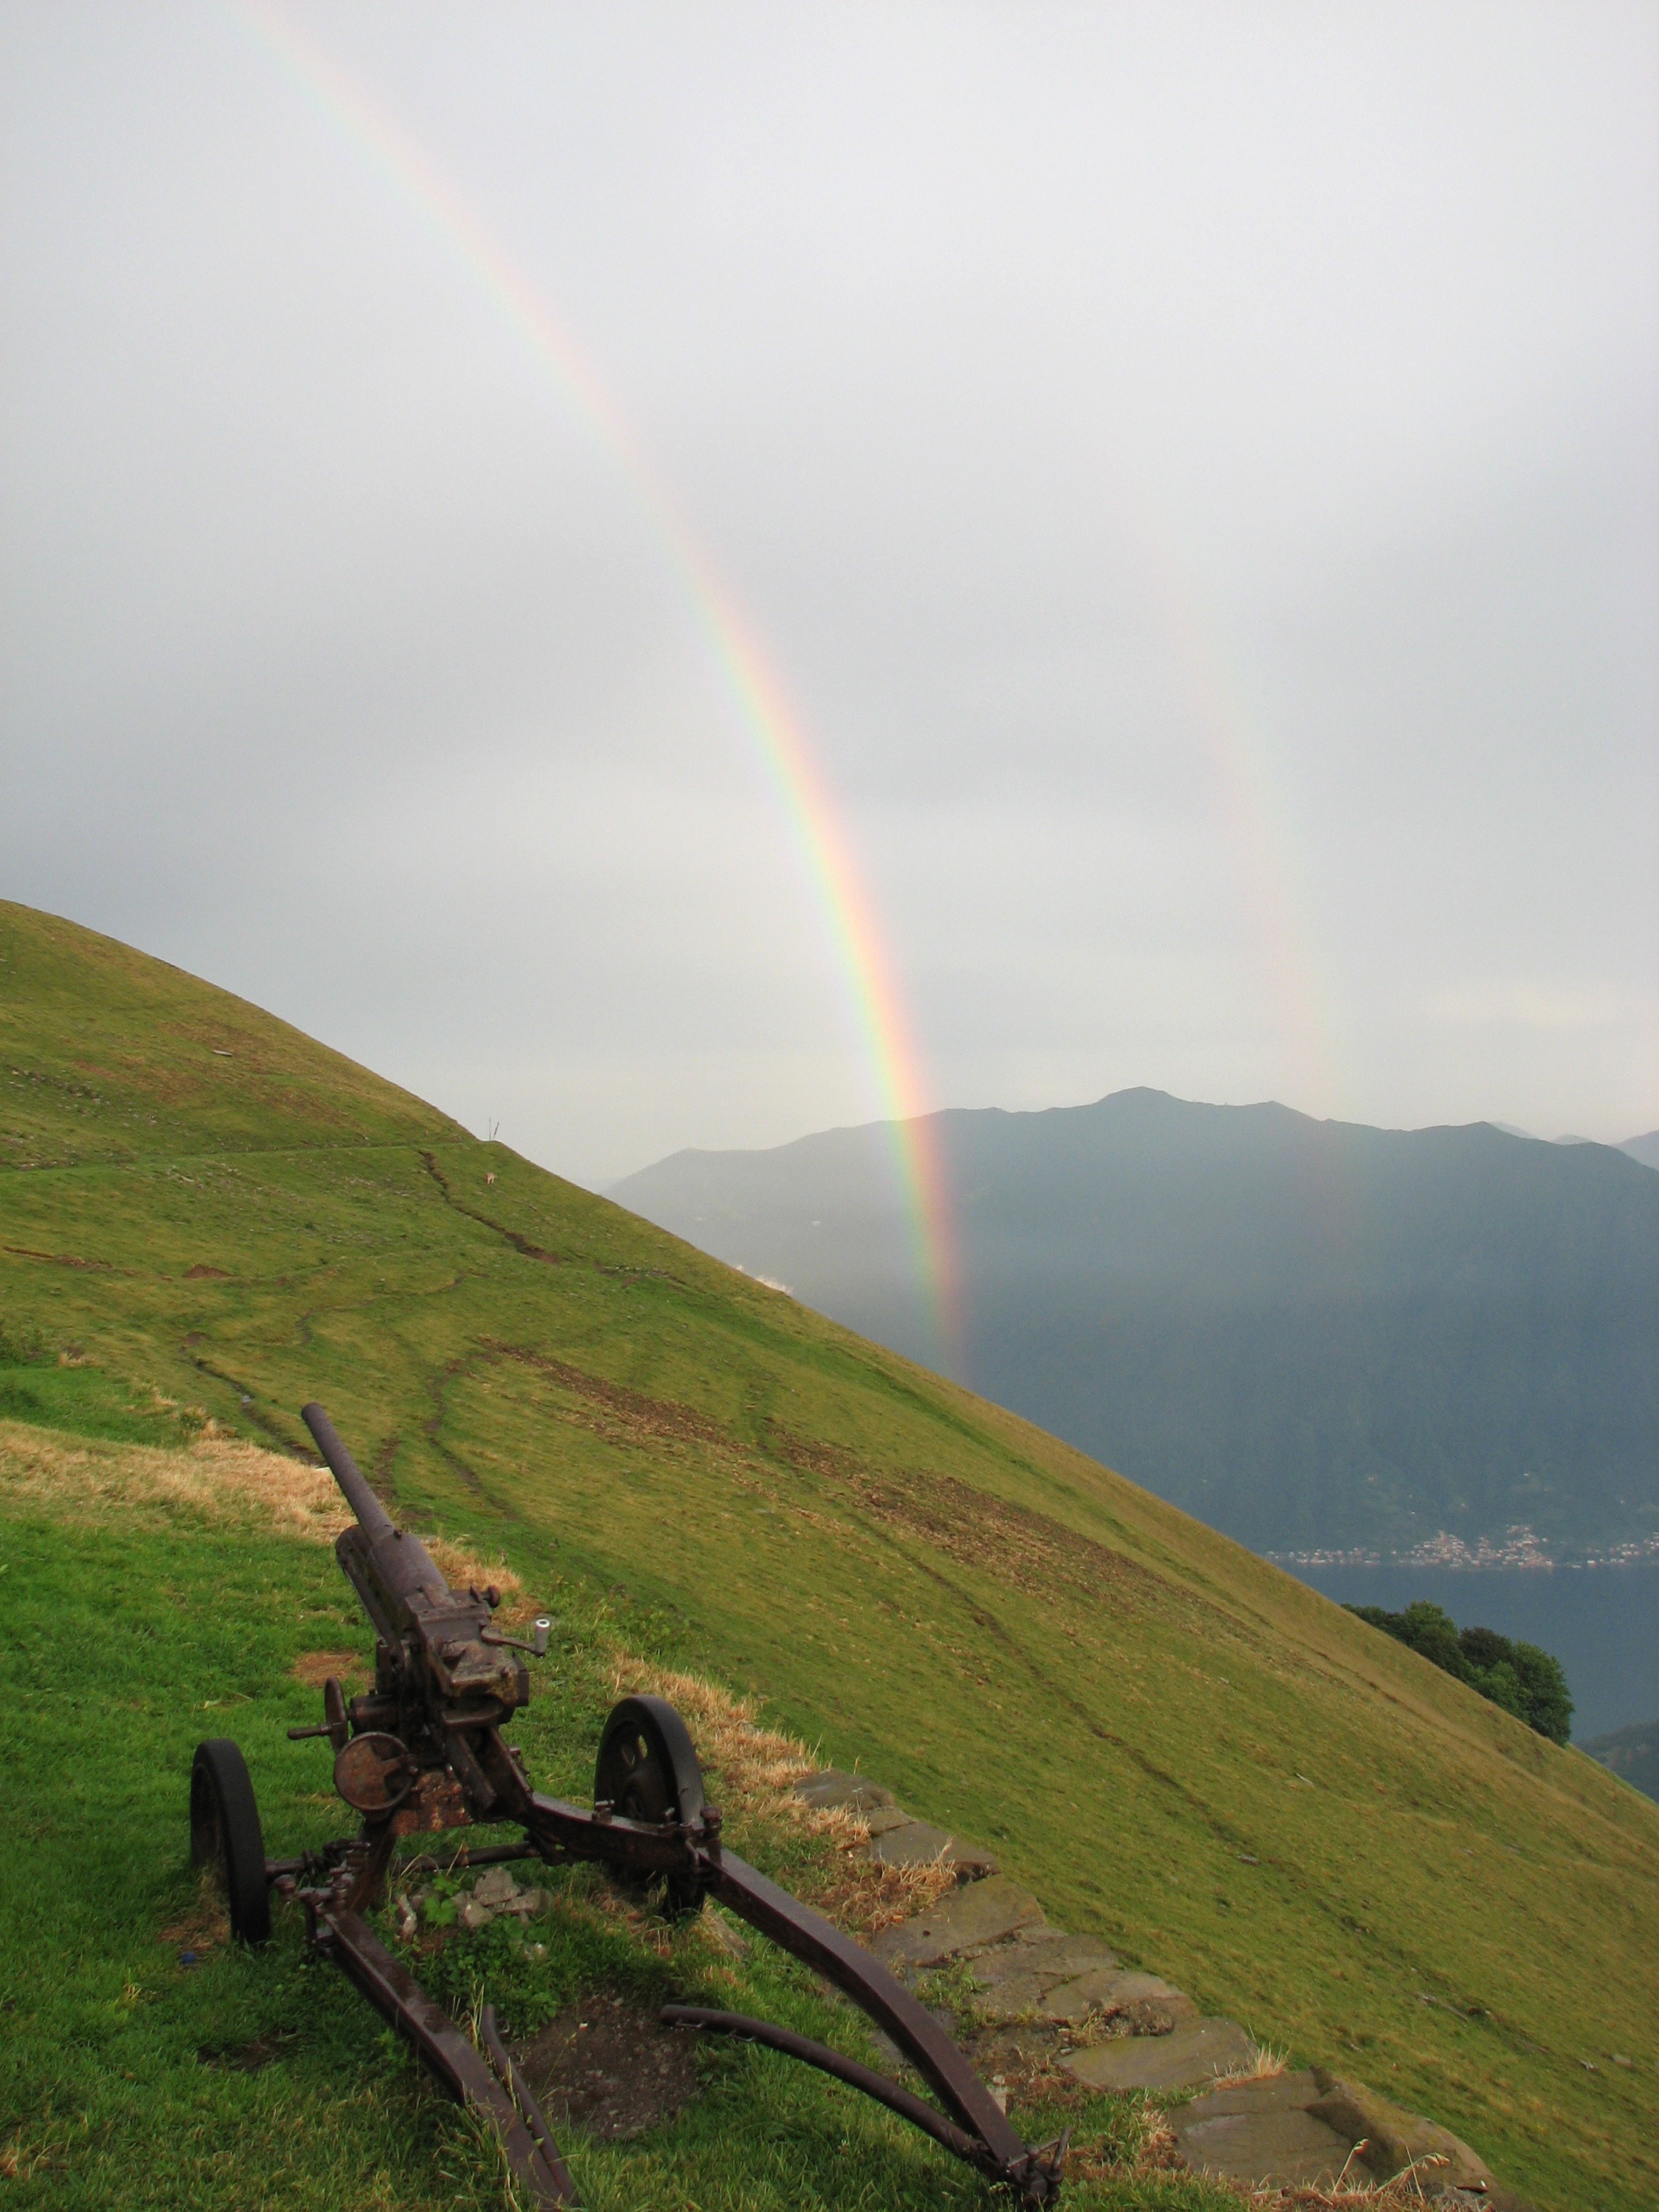
landscape, nature, grass, outdoor, wilderness, mountain, light, cloud, sky, sunlight, cloudy, morning, hill, land, mountain range, wild, environment, tranquil, scenic, natural, scenery, weather, paragliding, cloudscape, double rainbow, rainbow, sunbeam, rural area, meteorological phenomenon, atmospheric phenomenon, atmosphere of earth, mountainous landforms